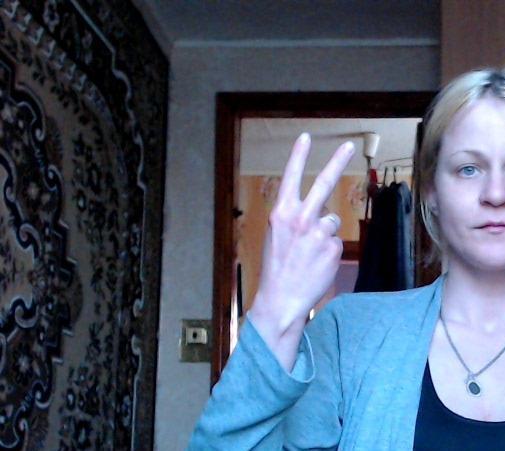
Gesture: peace_inverted